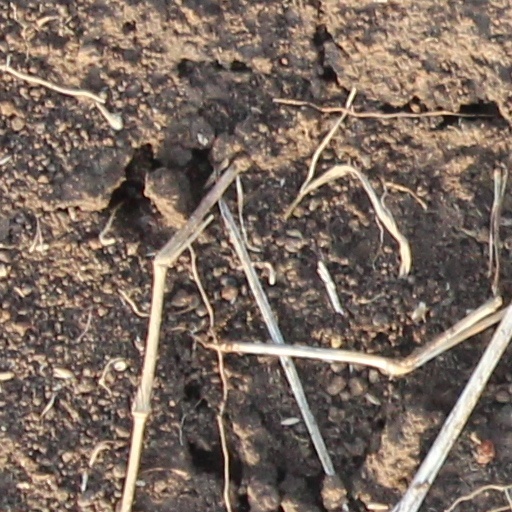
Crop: wheat